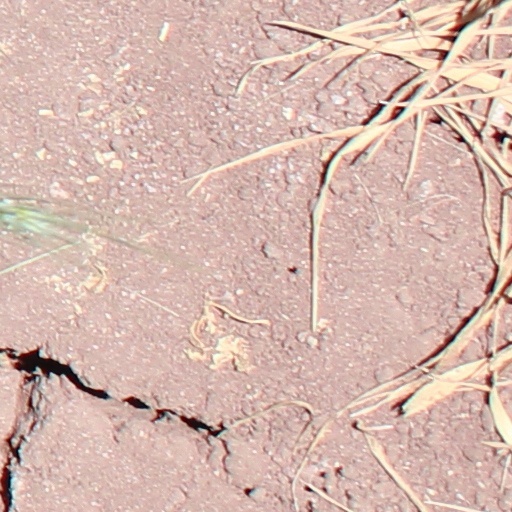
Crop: wheat